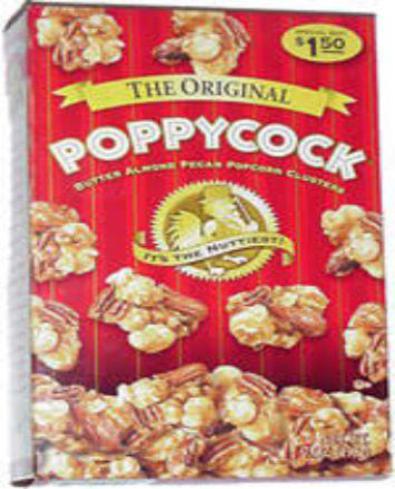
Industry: Food